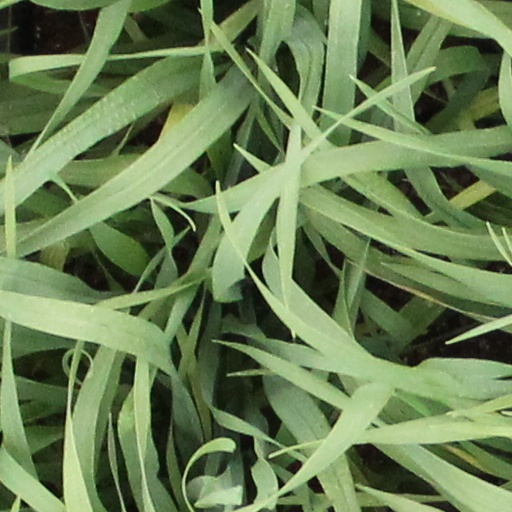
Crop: wheat